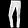
Label: Trouser